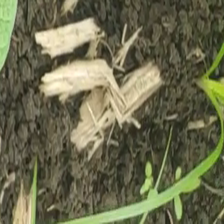
Weed species: Lavhala_(Cyperus_Rotundus)